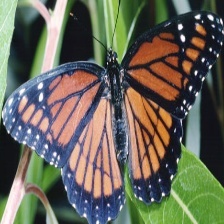
Species: VICEROY
Butterfly family (ImageNet category): monarch